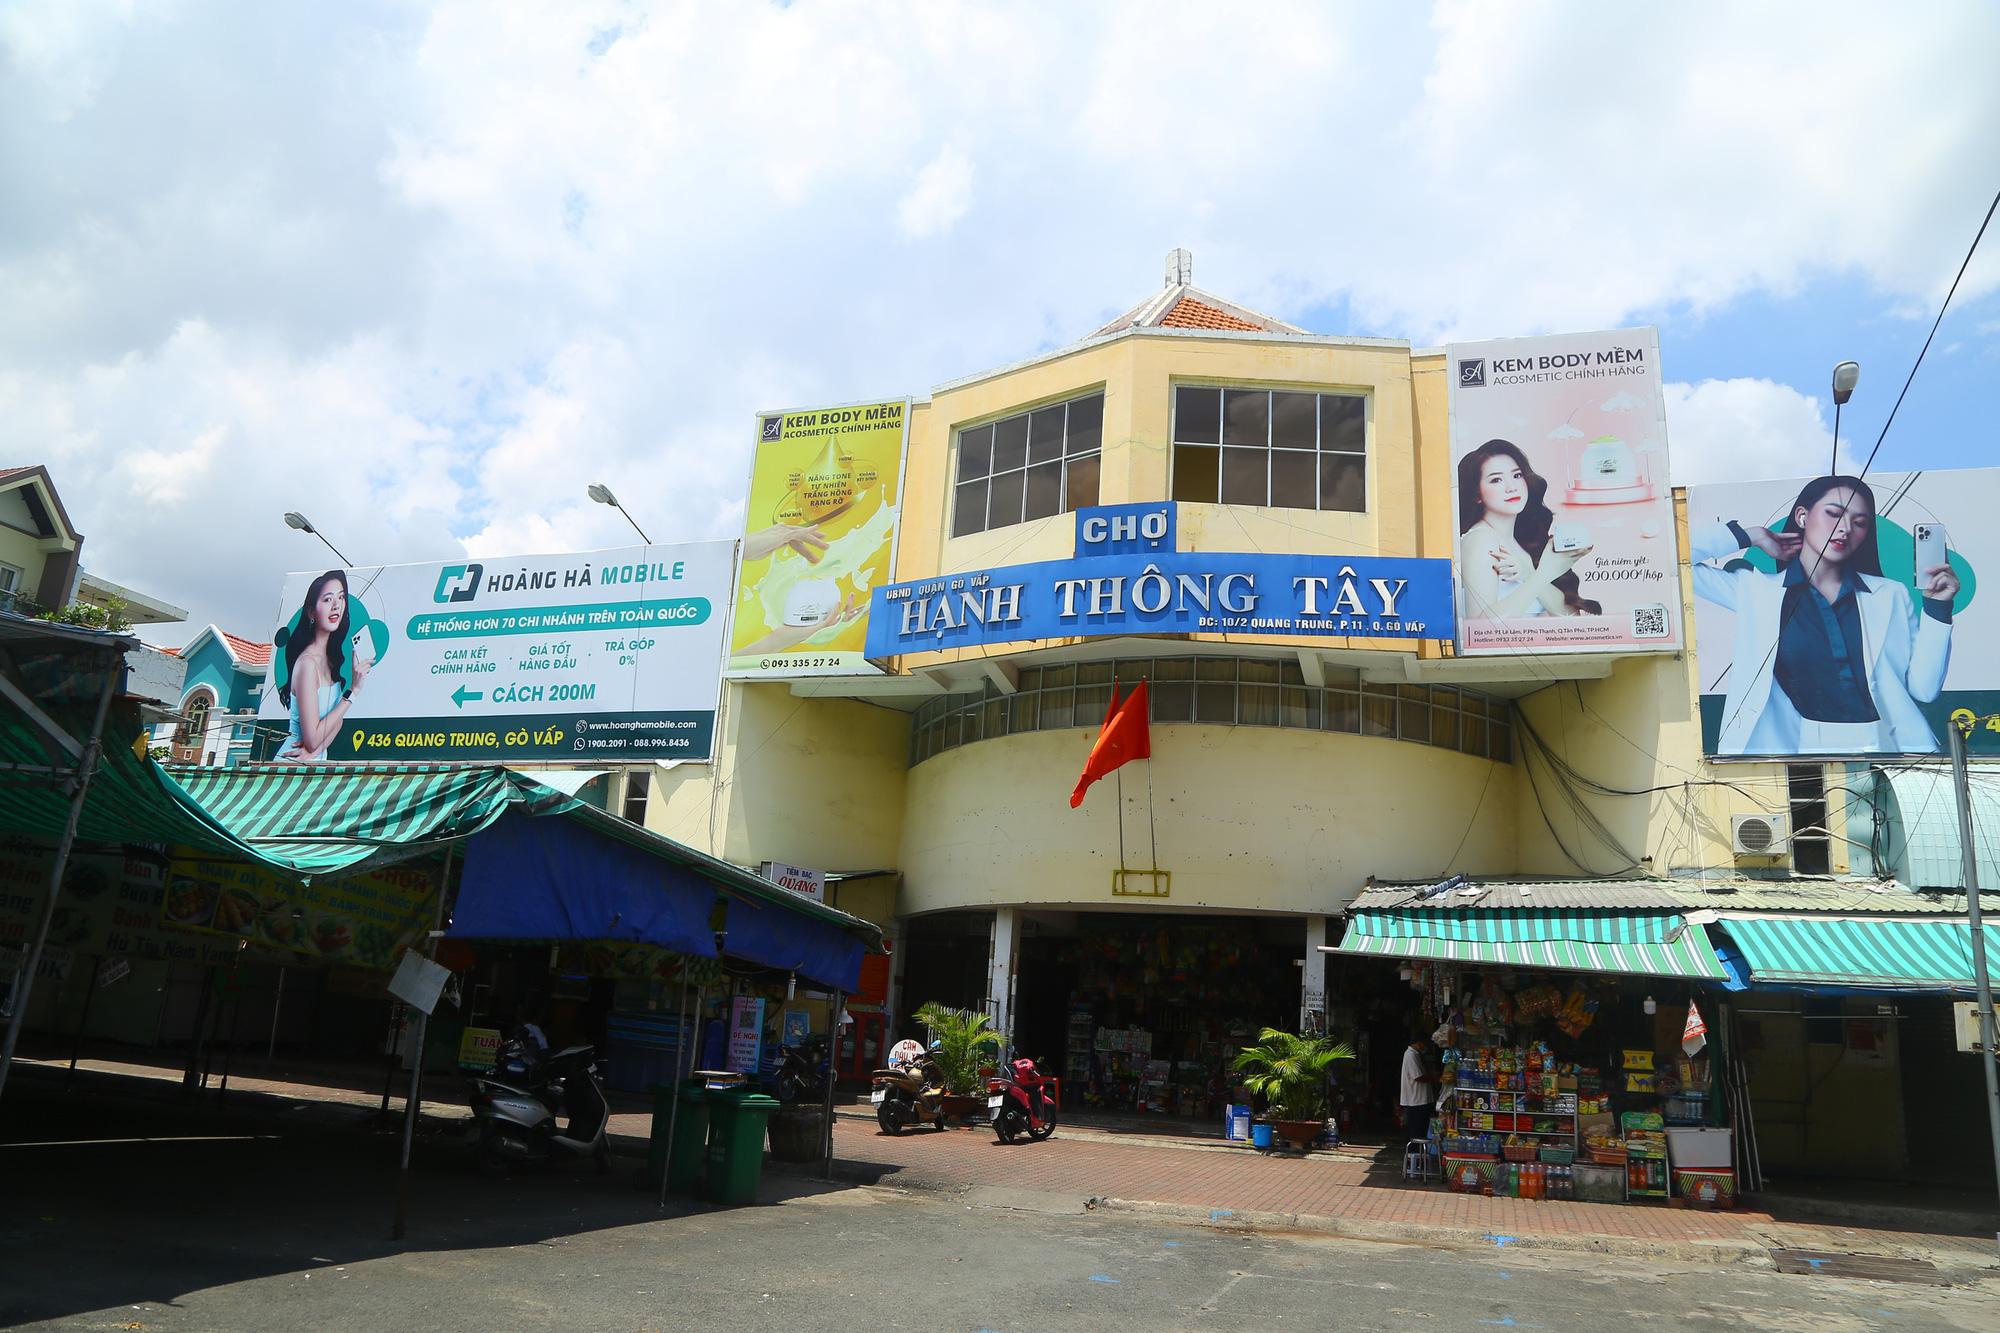
có một quầy hàng tạp hoá xuất hiện ở bên phải khu chợ